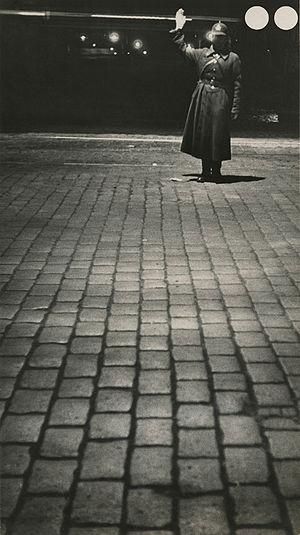
Eleazar Langman, né à Odessa en 1895 et mort à Moscou en 1940, est un photographe soviétique particulièrement reconnu au début des années 1930. Aux côtés d'Alexandre Rodtchenko et de Boris Ignatovitch, il forme le noyau de la société photographique « Octobre ».